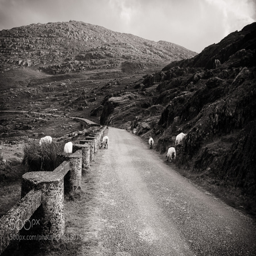
this road is owned by sheep